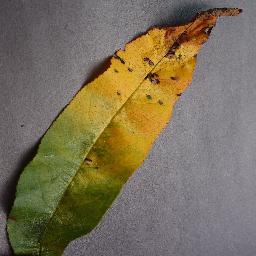
Label: Peach___Bacterial_spot